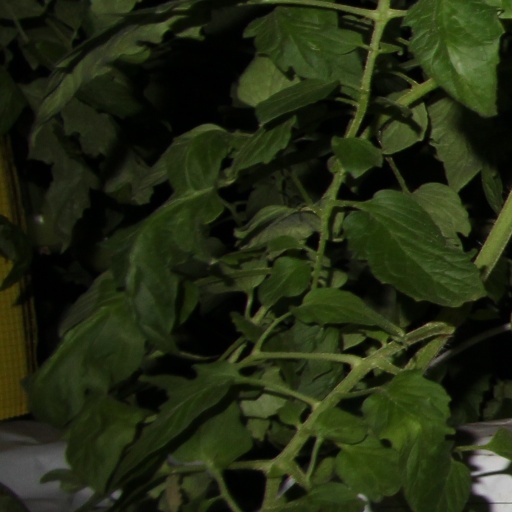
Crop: tomato